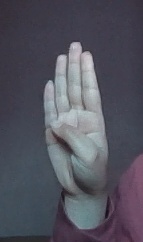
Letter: kaaf